Henri Marie Bouley

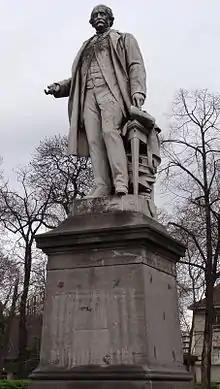
Statue of Henri Bouley by Henri Allouard at the Veterinary School of Alfort

Henri Marie Bouley (17 May 1814 – 2 December 1885) was a pioneering French veterinarian and pathologist. Bouley was professor of surgical pathology at the École nationale vétérinaire d'Alfort (National Veterinary School of Alfort), and in 1885, was elected president of the French Academy of Sciences. He succeeded Claude Bernard at the Muséum national d'histoire naturelle (National Museum of Natural History), where he secured a course in comparative pathology.